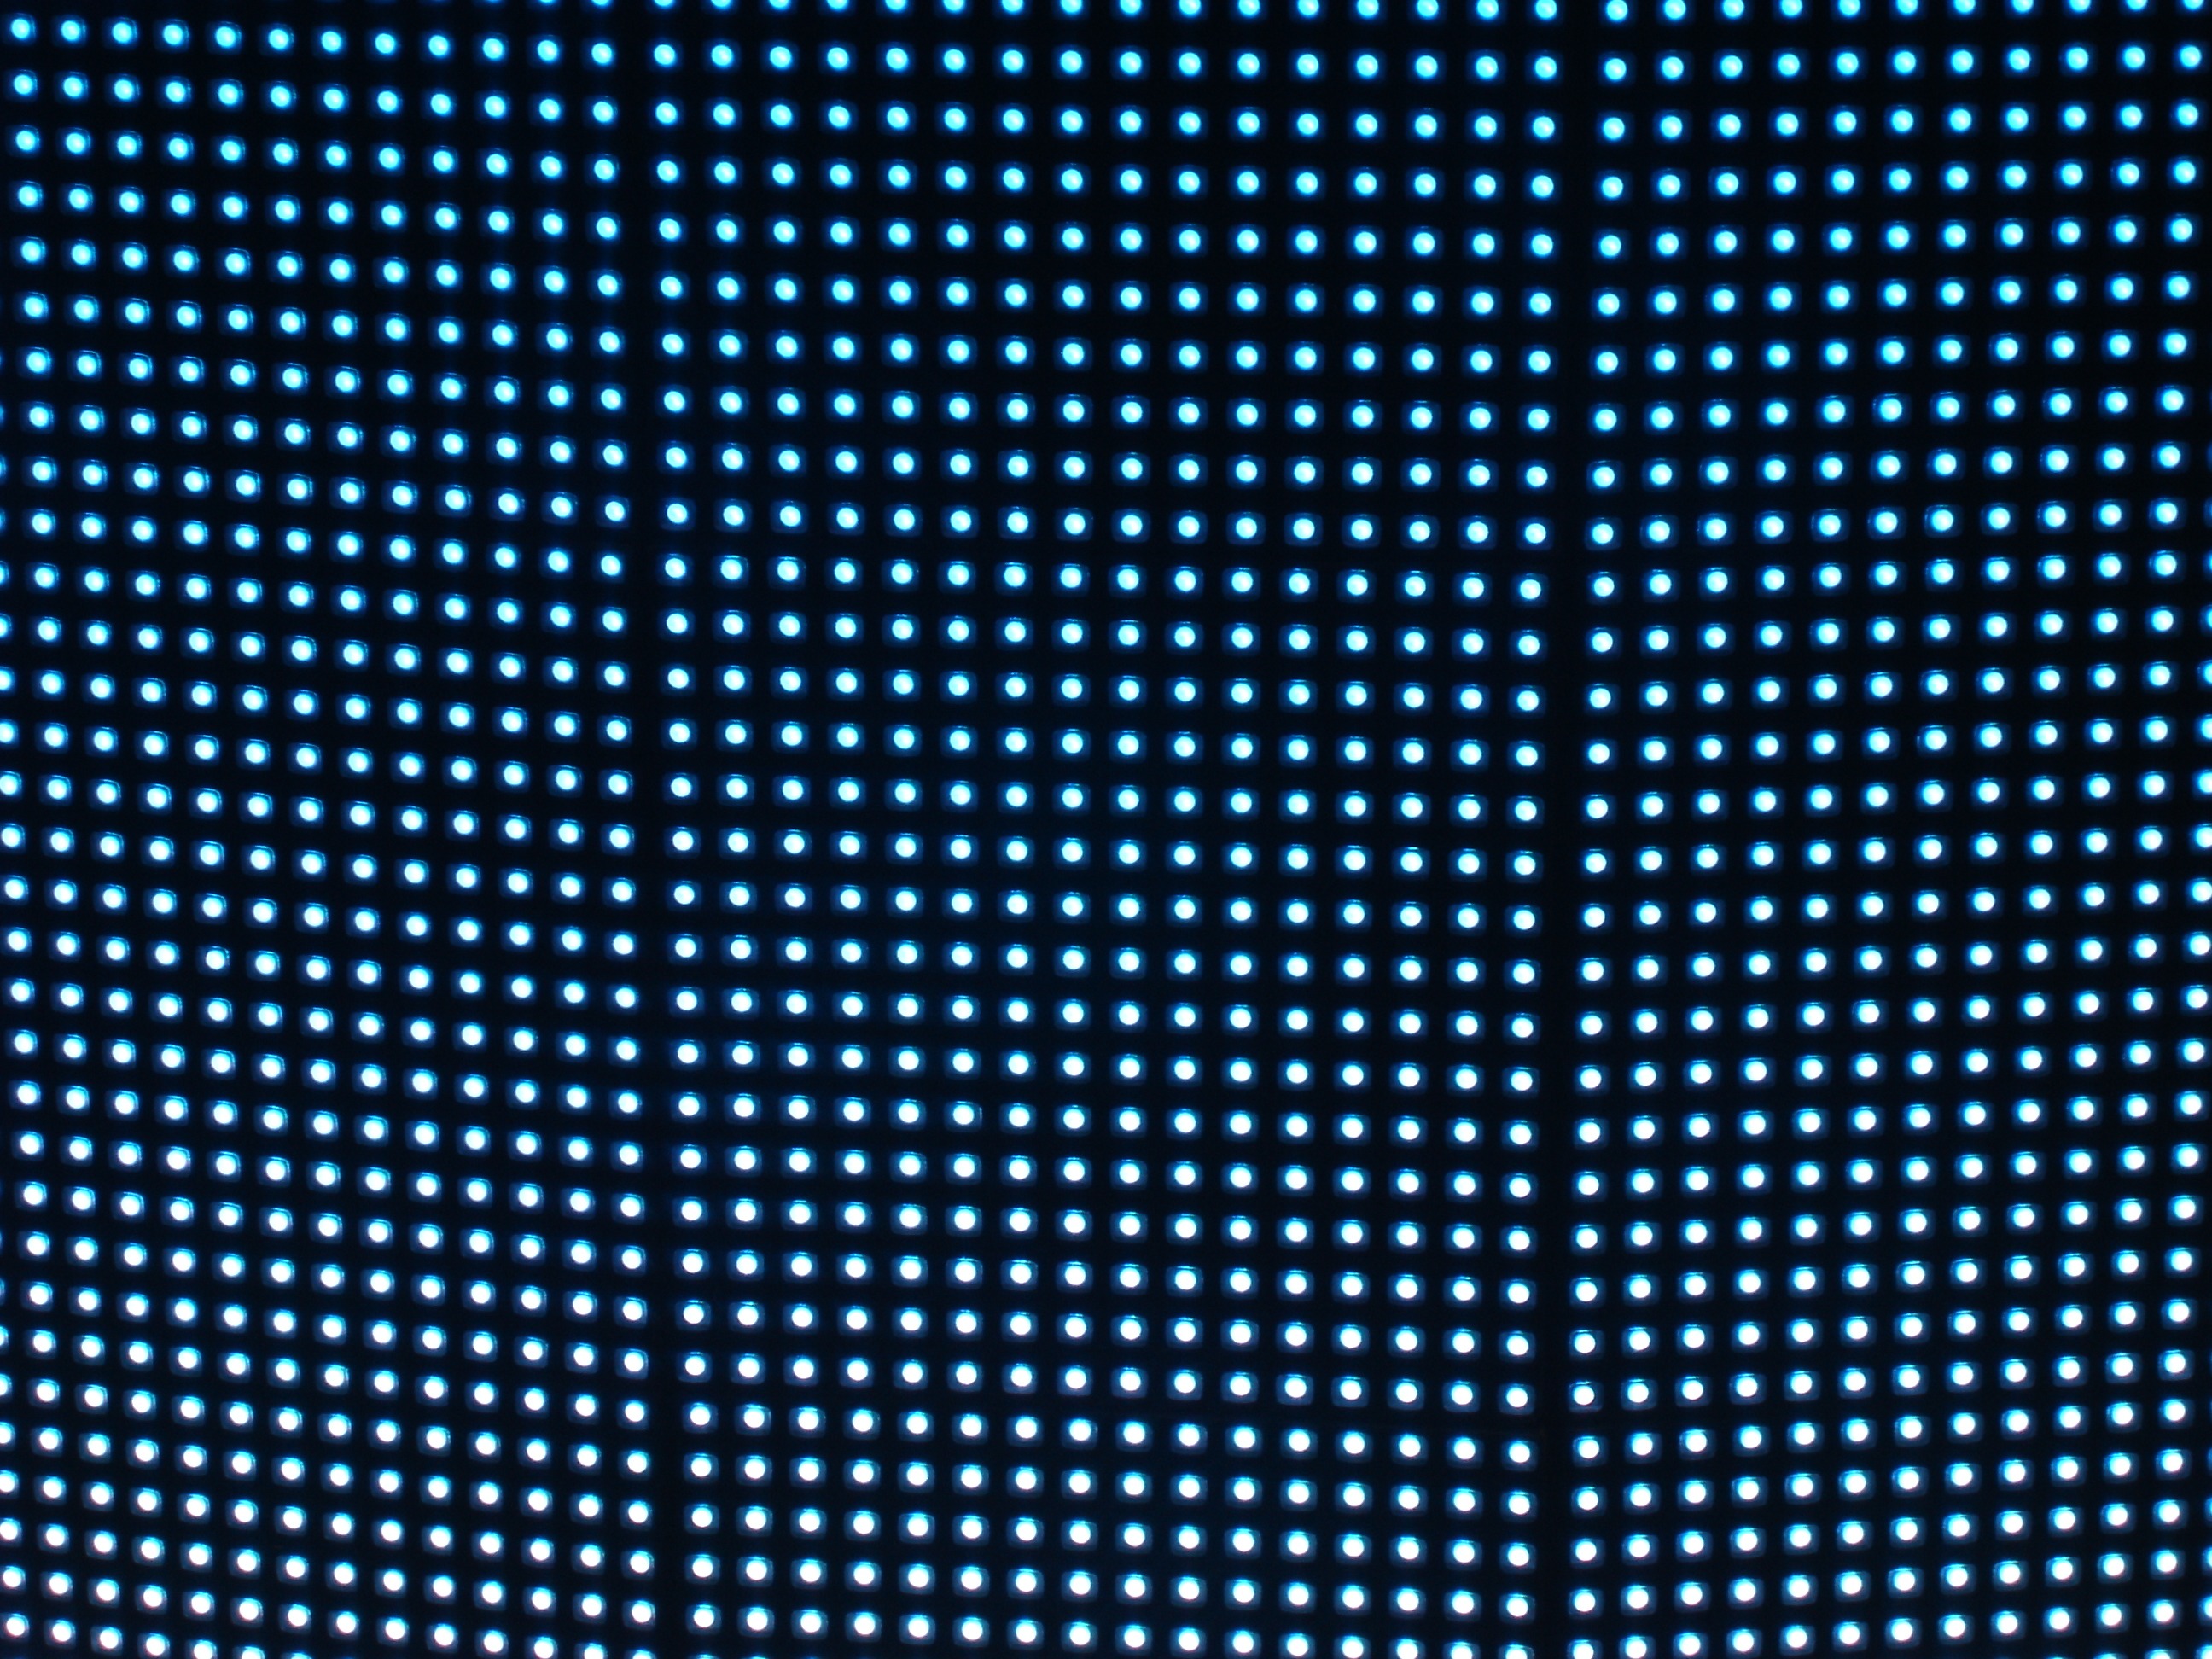
cold, light, texture, pattern, line, blue, material, circle, font, design, net, mesh, led, shape, points, light emitting diodes, ilumination, display device